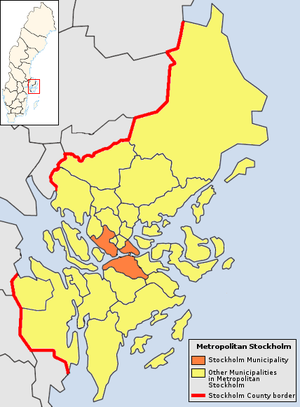
Stockholms län
Kommuner i Stockholms län
Stockholms län er et svensk län beliggende i Svealand og er Sveriges hovedstadsregion med såvel landdistrikter som byer. En femtedel af Sveriges befolkning bor i Stockholms län, der i dag er identisk med Storstockholm, hvor byen Stockholm er Sveriges hovedstad.